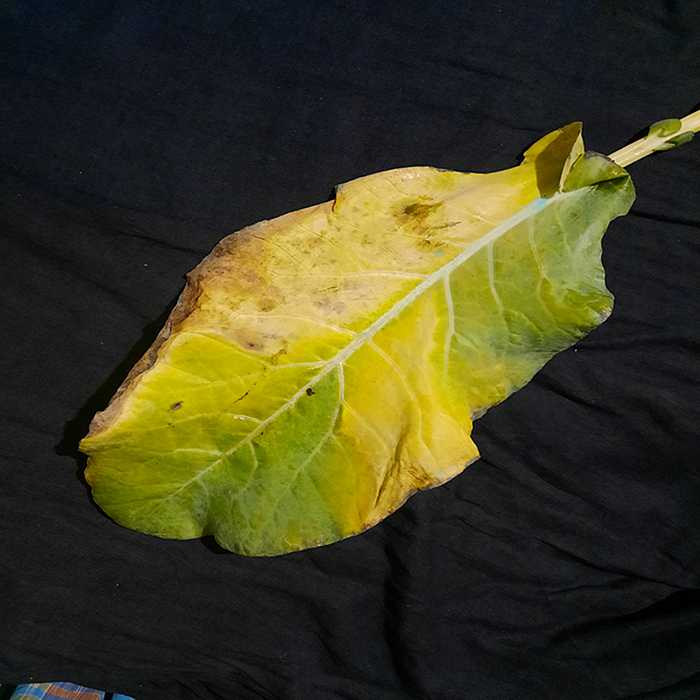
Plant: Cauliflower
Label: Black Rot